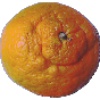
Label: Mandarine 1